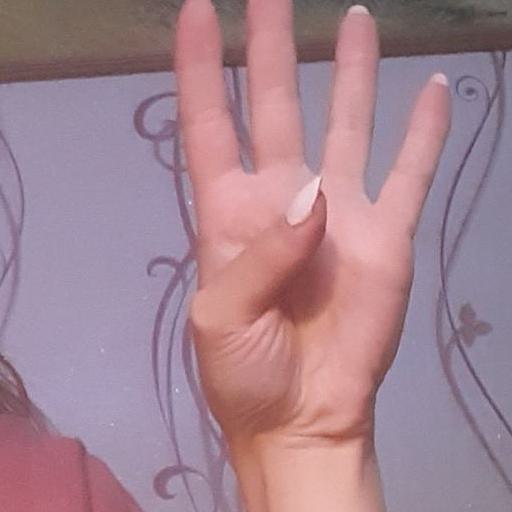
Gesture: four